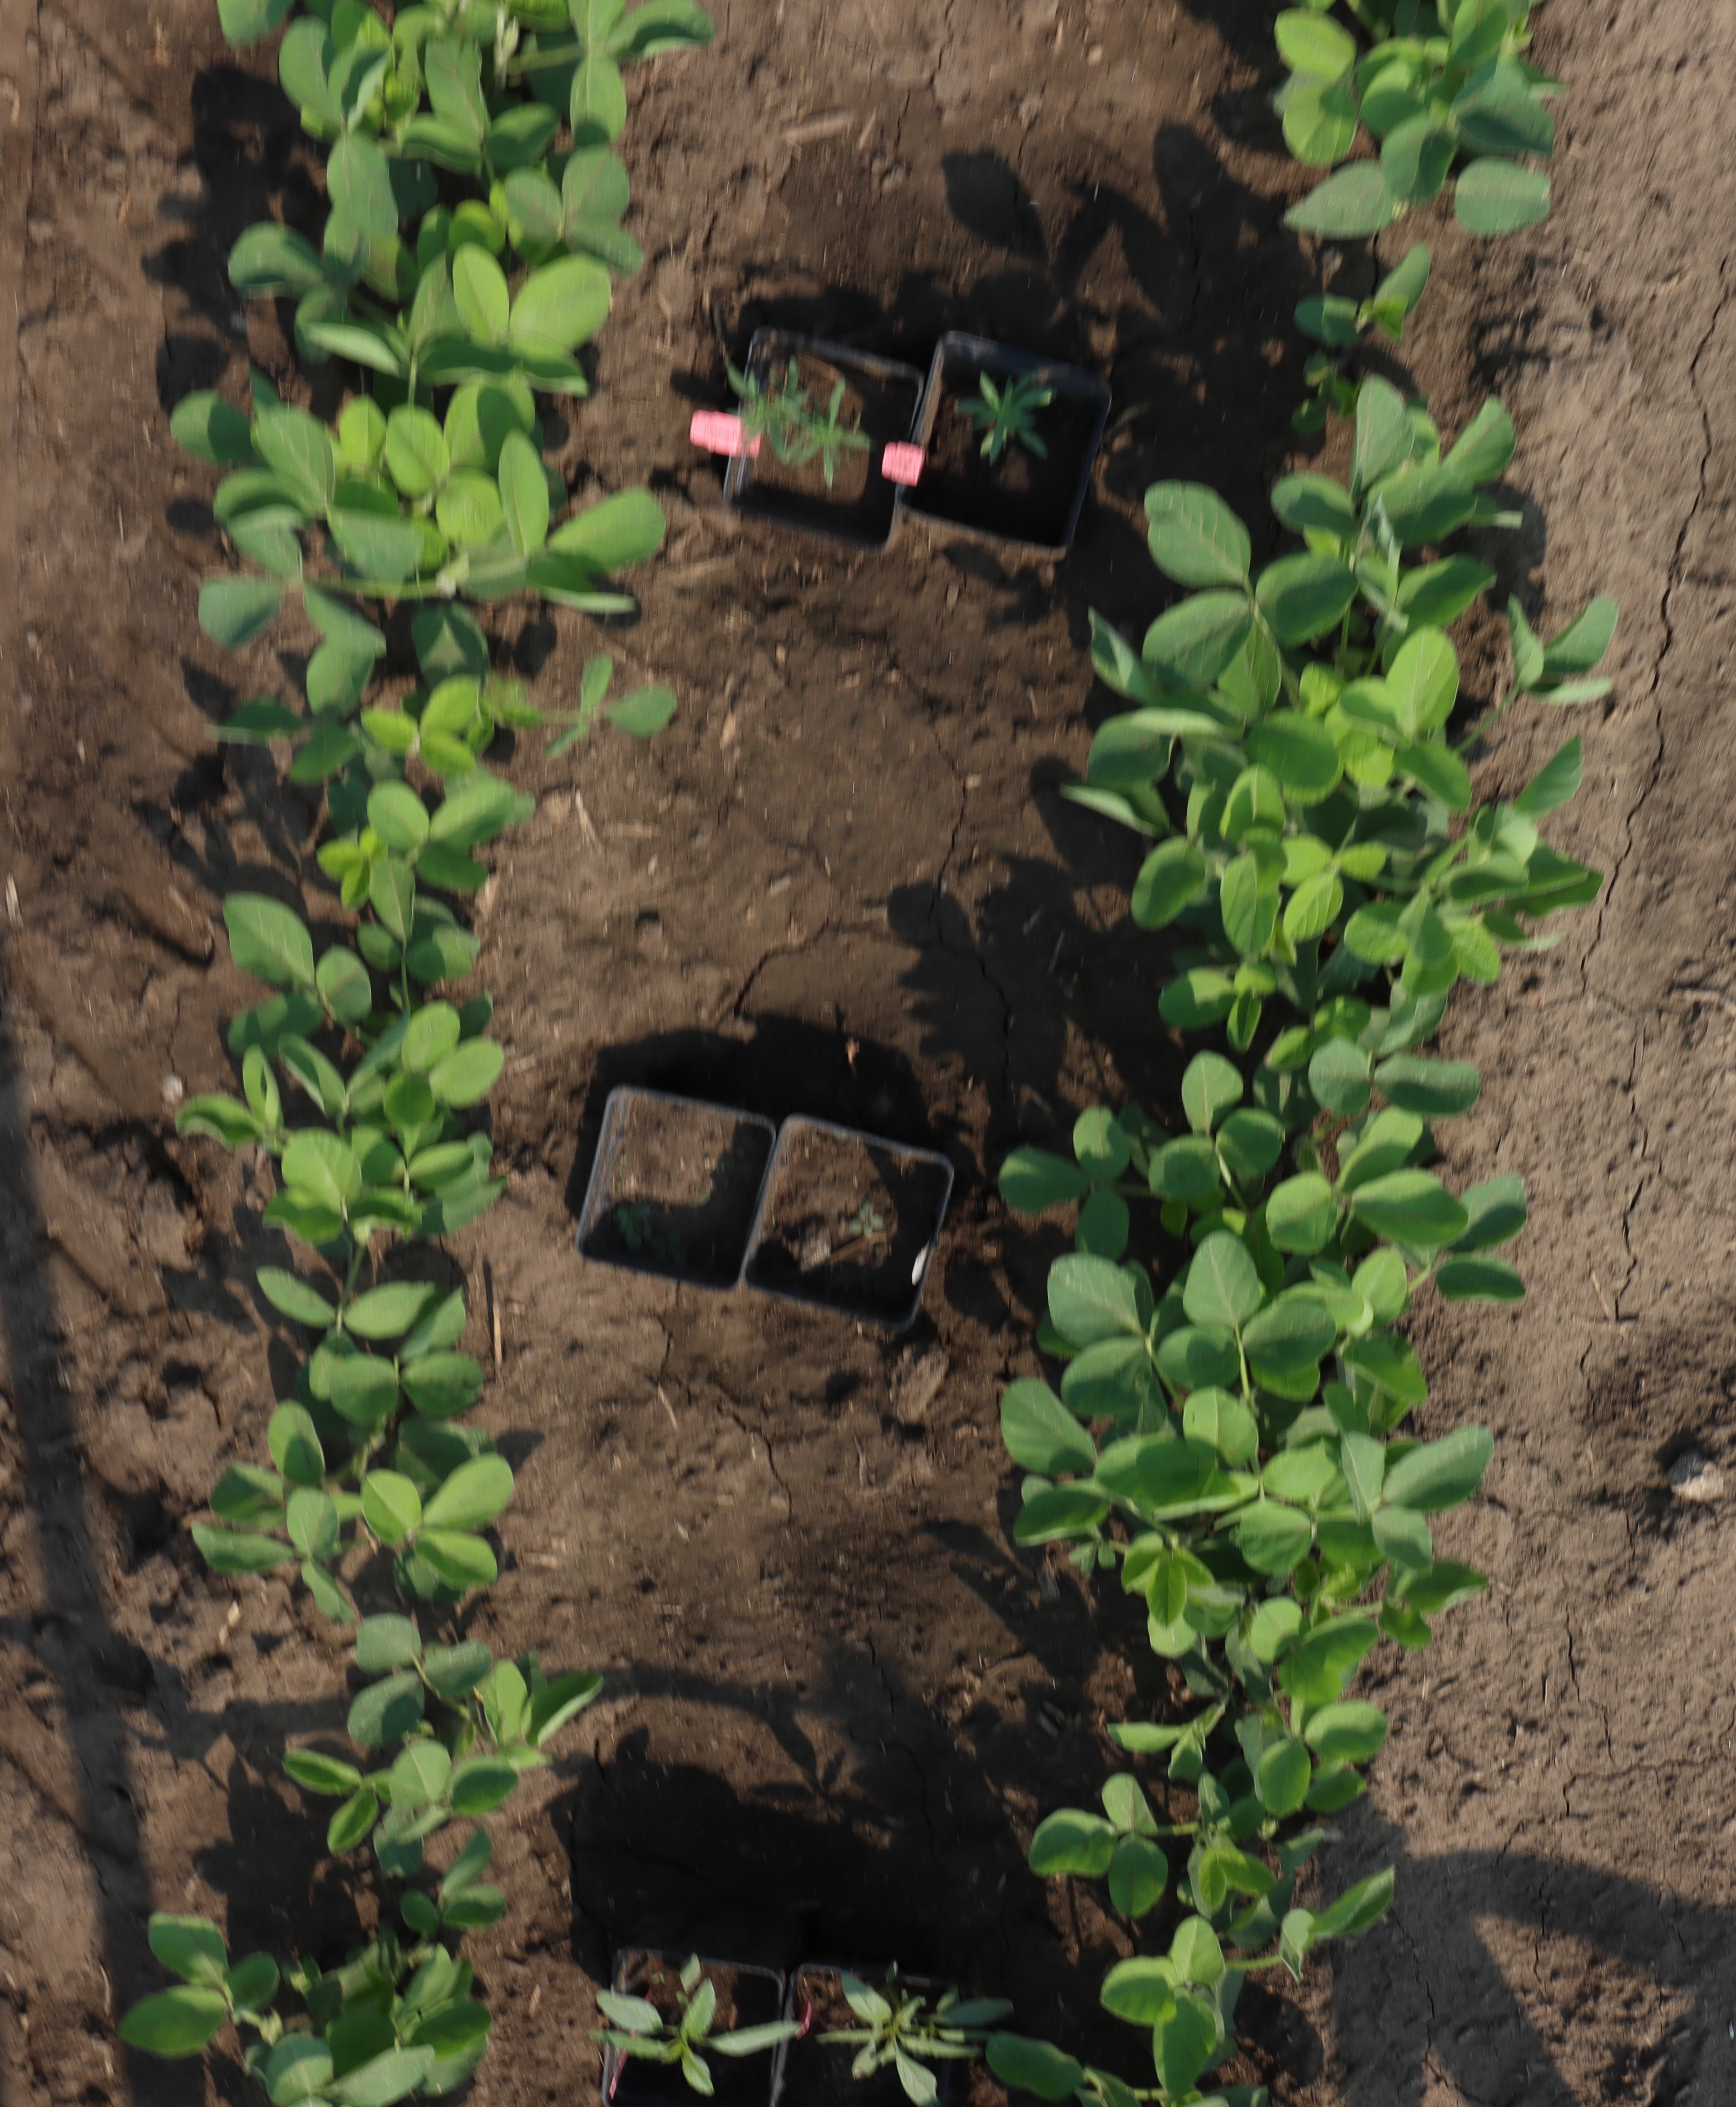
Crop: Soybean
Objects: Kochia, Kochia, Soybean, Waterhemp, Waterhemp, Soybean, Soybean, Soybean, Soybean, Soybean, Soybean, Soybean, Soybean, Soybean, Soybean, Soybean